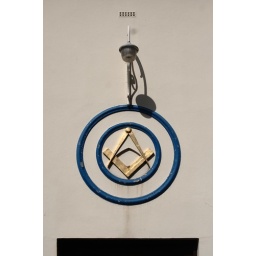
A sign and lamp outside a masonic lodge in Brecon.